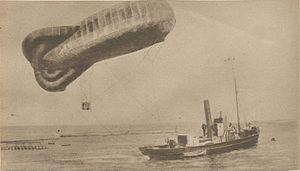
Ballon captif tiré par un remorqueur pour surveiller les côtes françaises contre les sous-marins en 1917. Photographie publiée par l’hebdomadaire français Le Miroir, le 2 décembre 1917.
En 1917, la Marine nationale déploie une importante flotte dans le Finistère afin de protéger les côtes françaises.